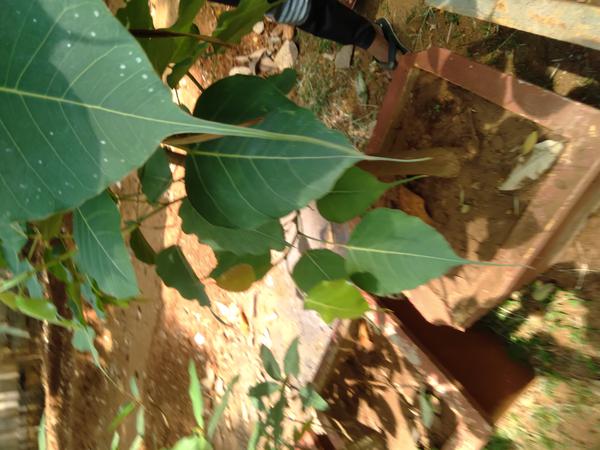
Plant: Arali